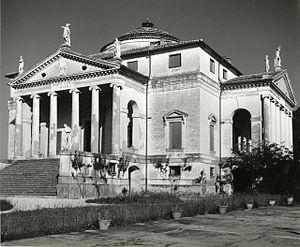
Une définition de l'histoire de la construction, qui la distingue de l'histoire de l'architecture, pourrait nous être donnée par Vitruve : elle s'attache à décrire les matériaux que fournit la nature et l'usage qu'on en fait. Il n'y est pas question de l'origine de l'architecture, mais bien de celle des bâtiments, ainsi que de la manière dont on est parvenu à donner à l'art de bâtir les développements et le degré de perfection où nous le voyons aujourd'hui. Le champ de l'histoire de la construction s'est constitué dans certains pays comme un domaine d'étude universitaire à part entière.